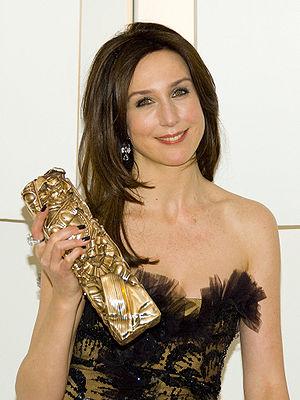
La 34ᵉ cérémonie des César du cinéma, récompensant les films sortis en 2008, s'est déroulée le 27 février 2009 au théâtre du Châtelet, à Paris.
Elsa Zylberstein, née le 16 octobre 1968 à Boulogne-Billancourt, est une actrice française.